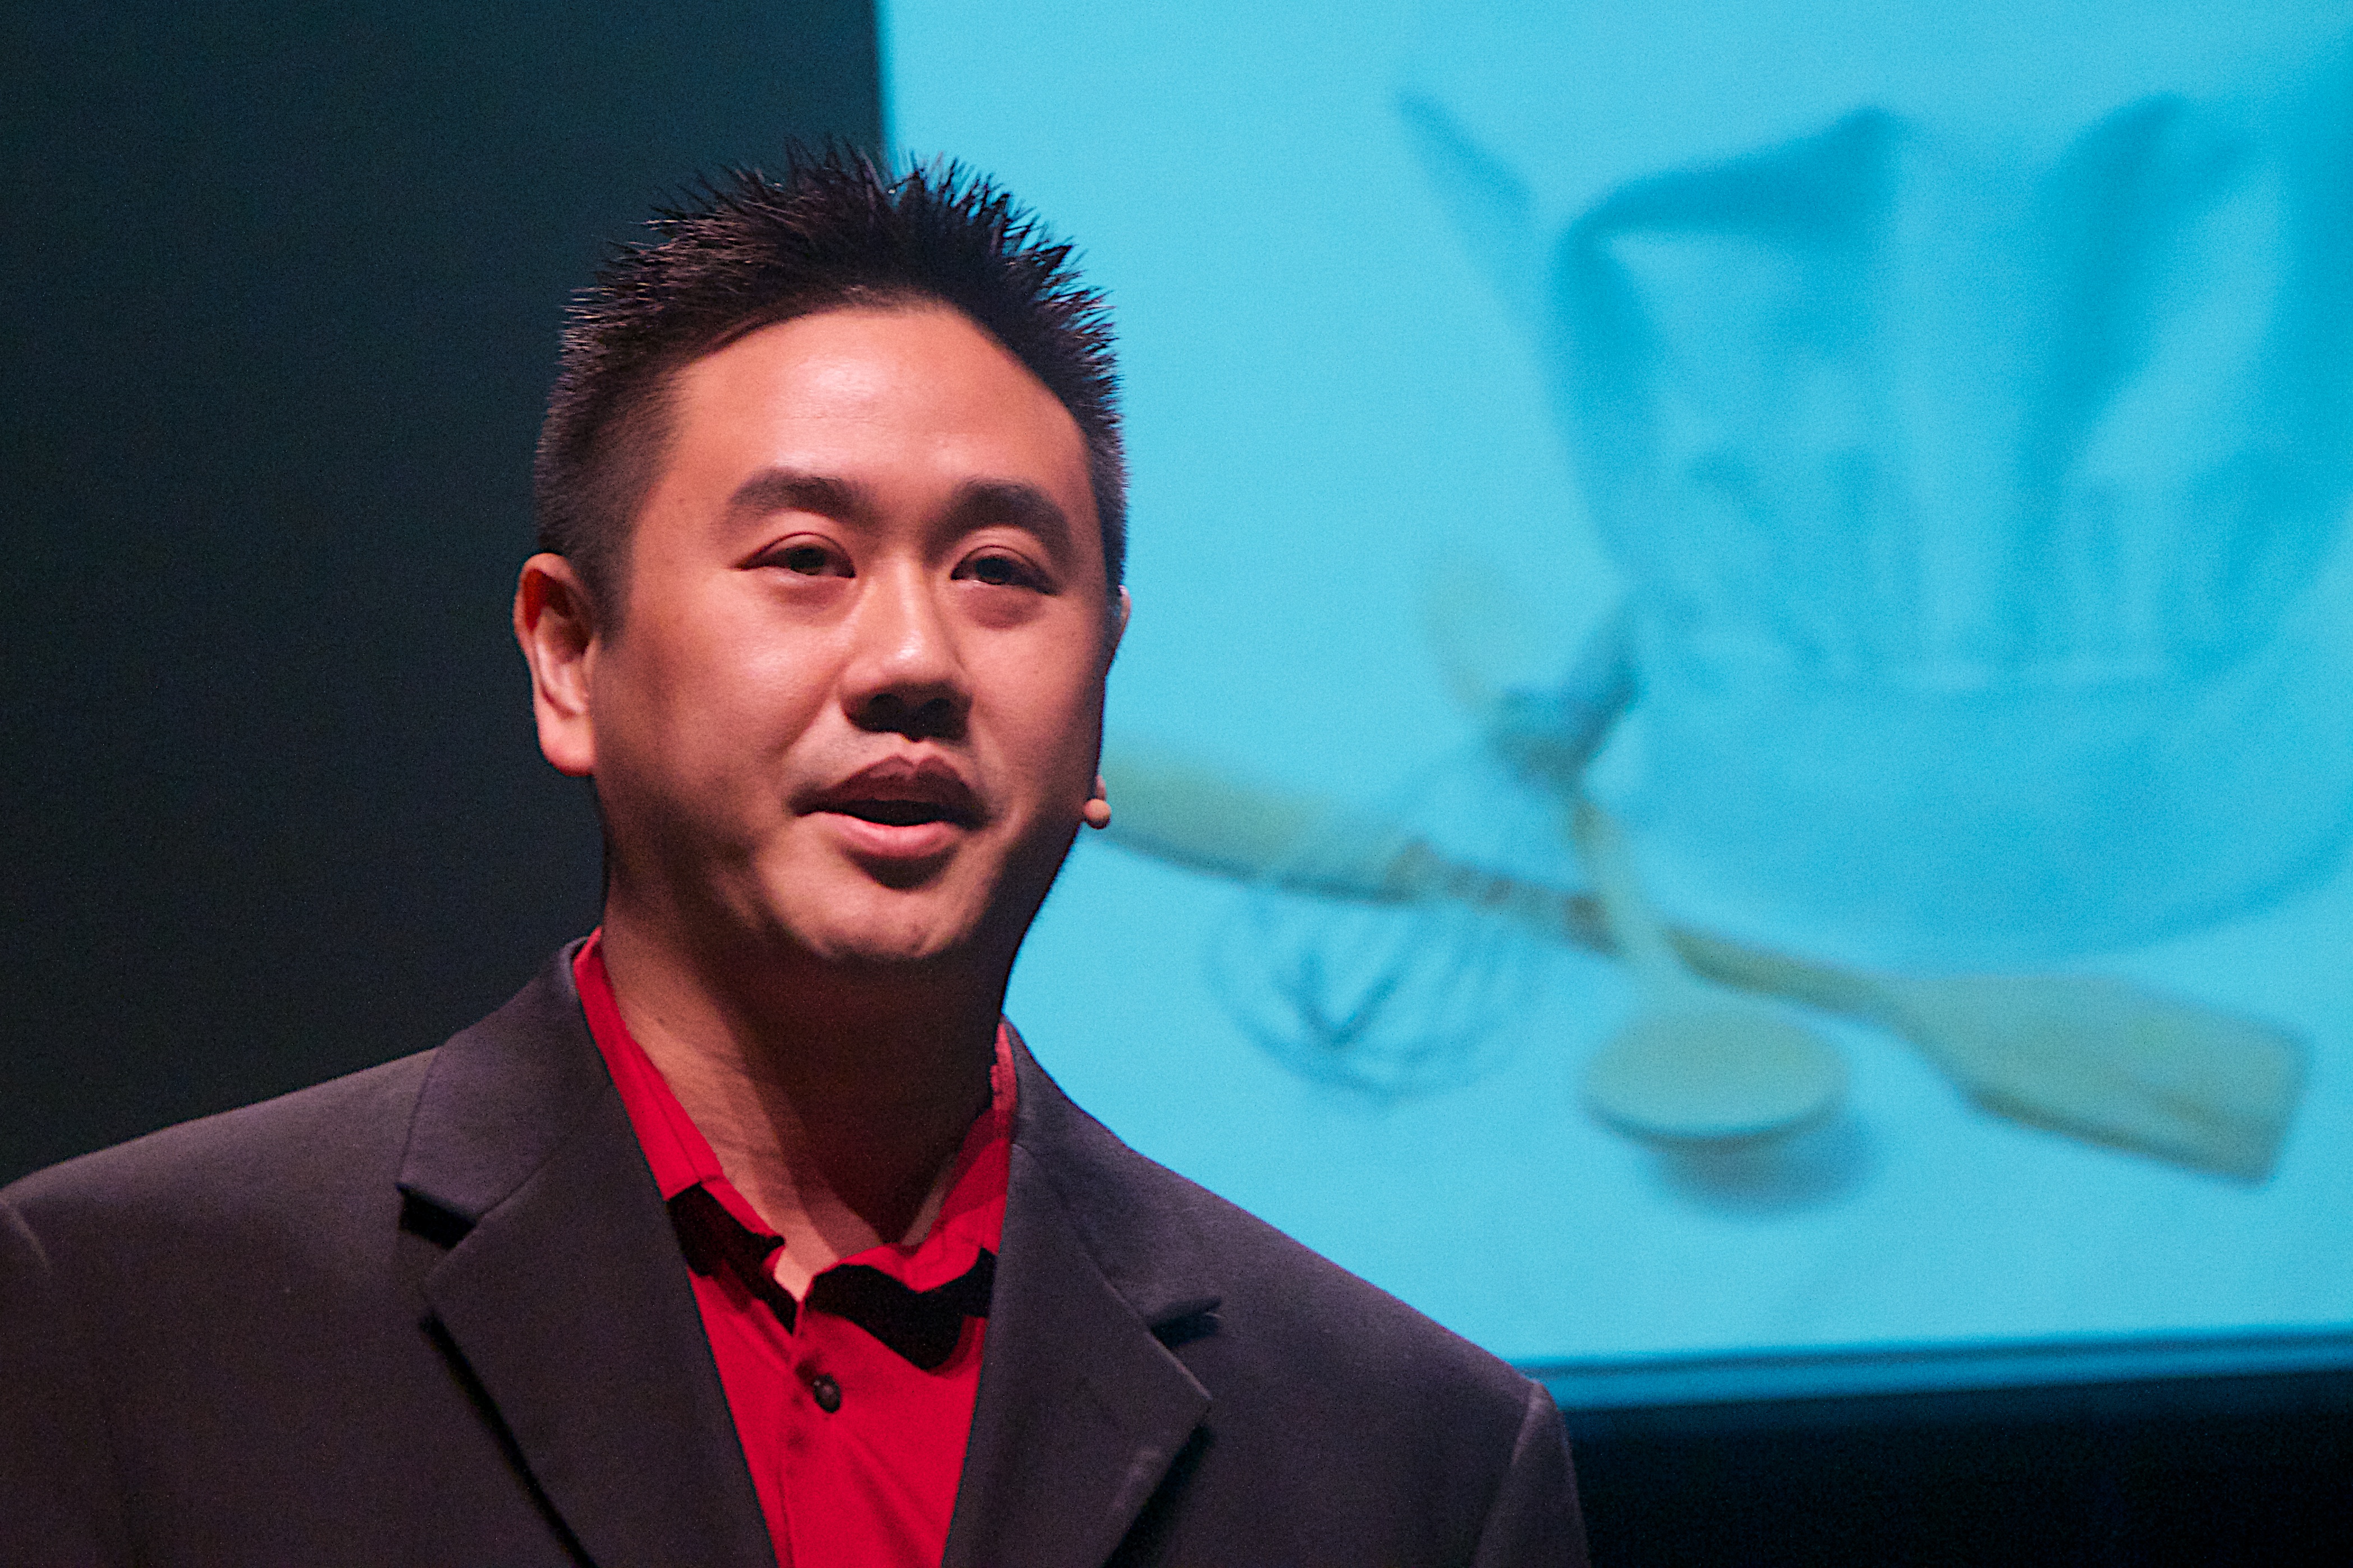
person, singing, speech, scctechtalks